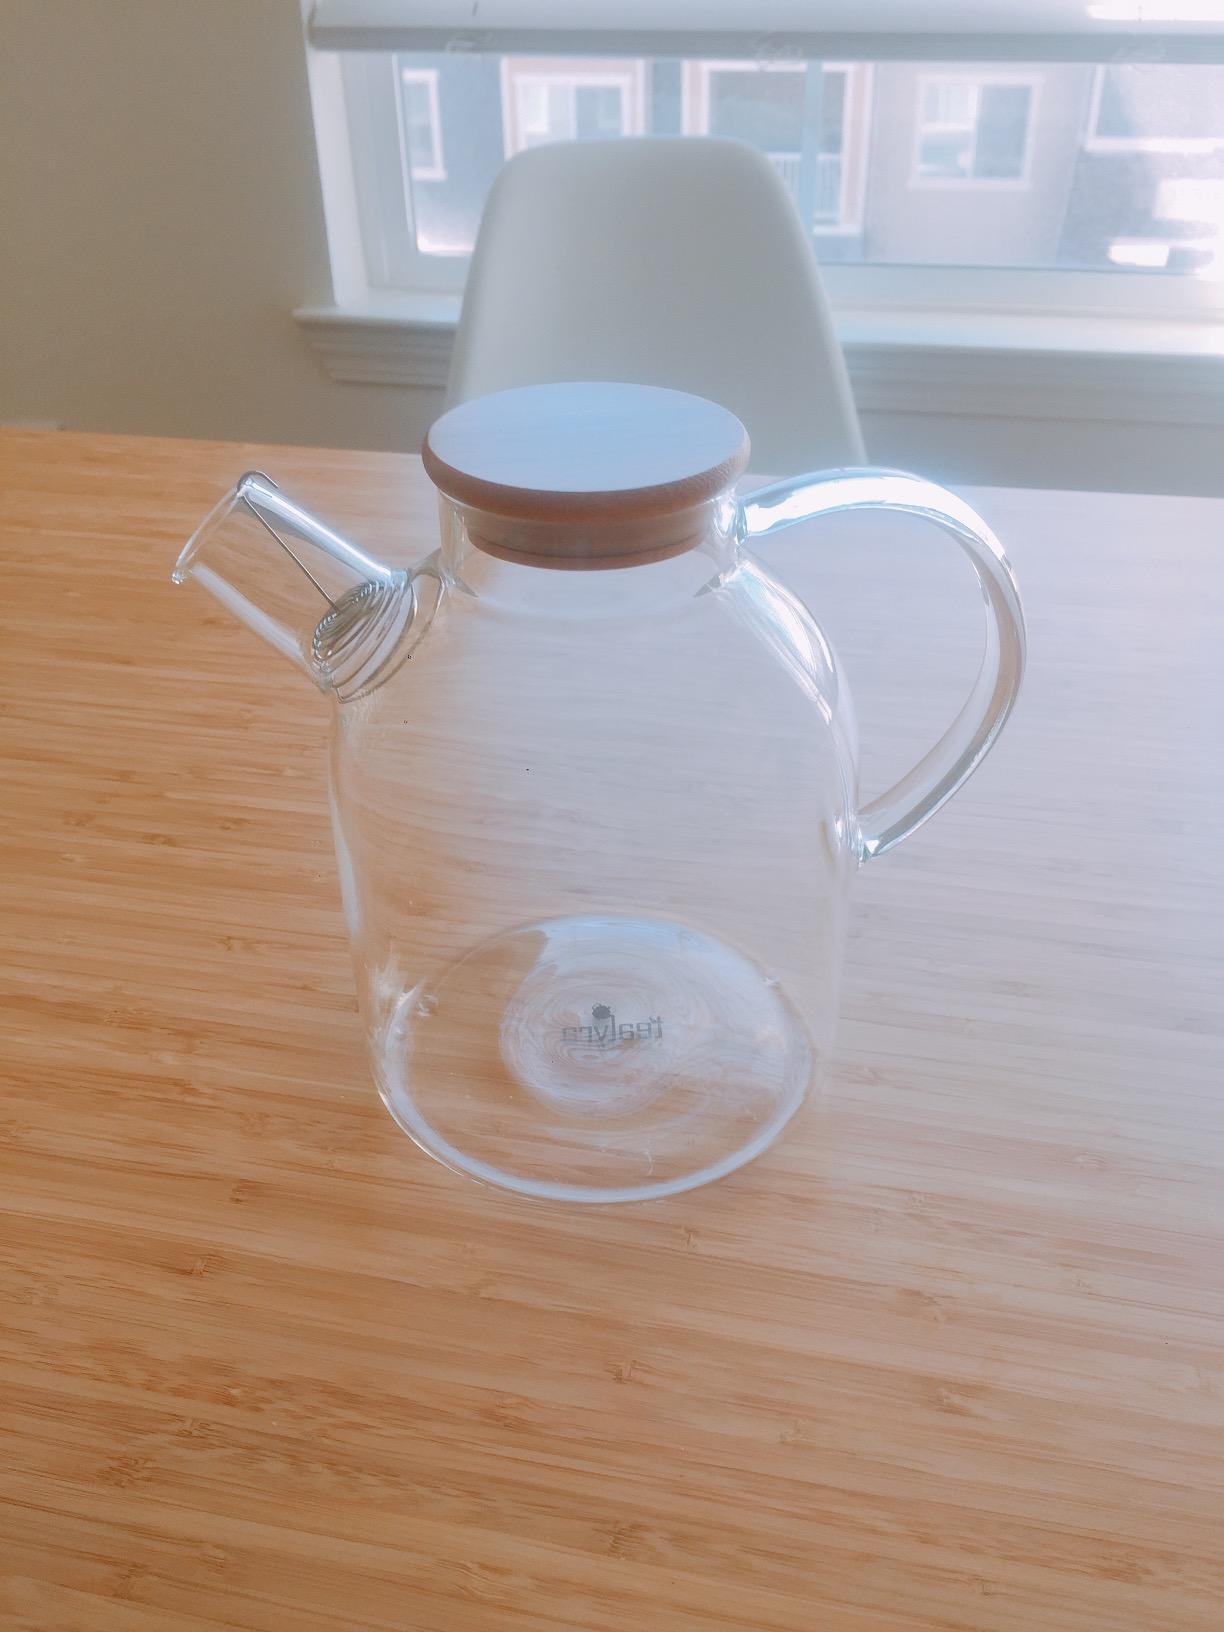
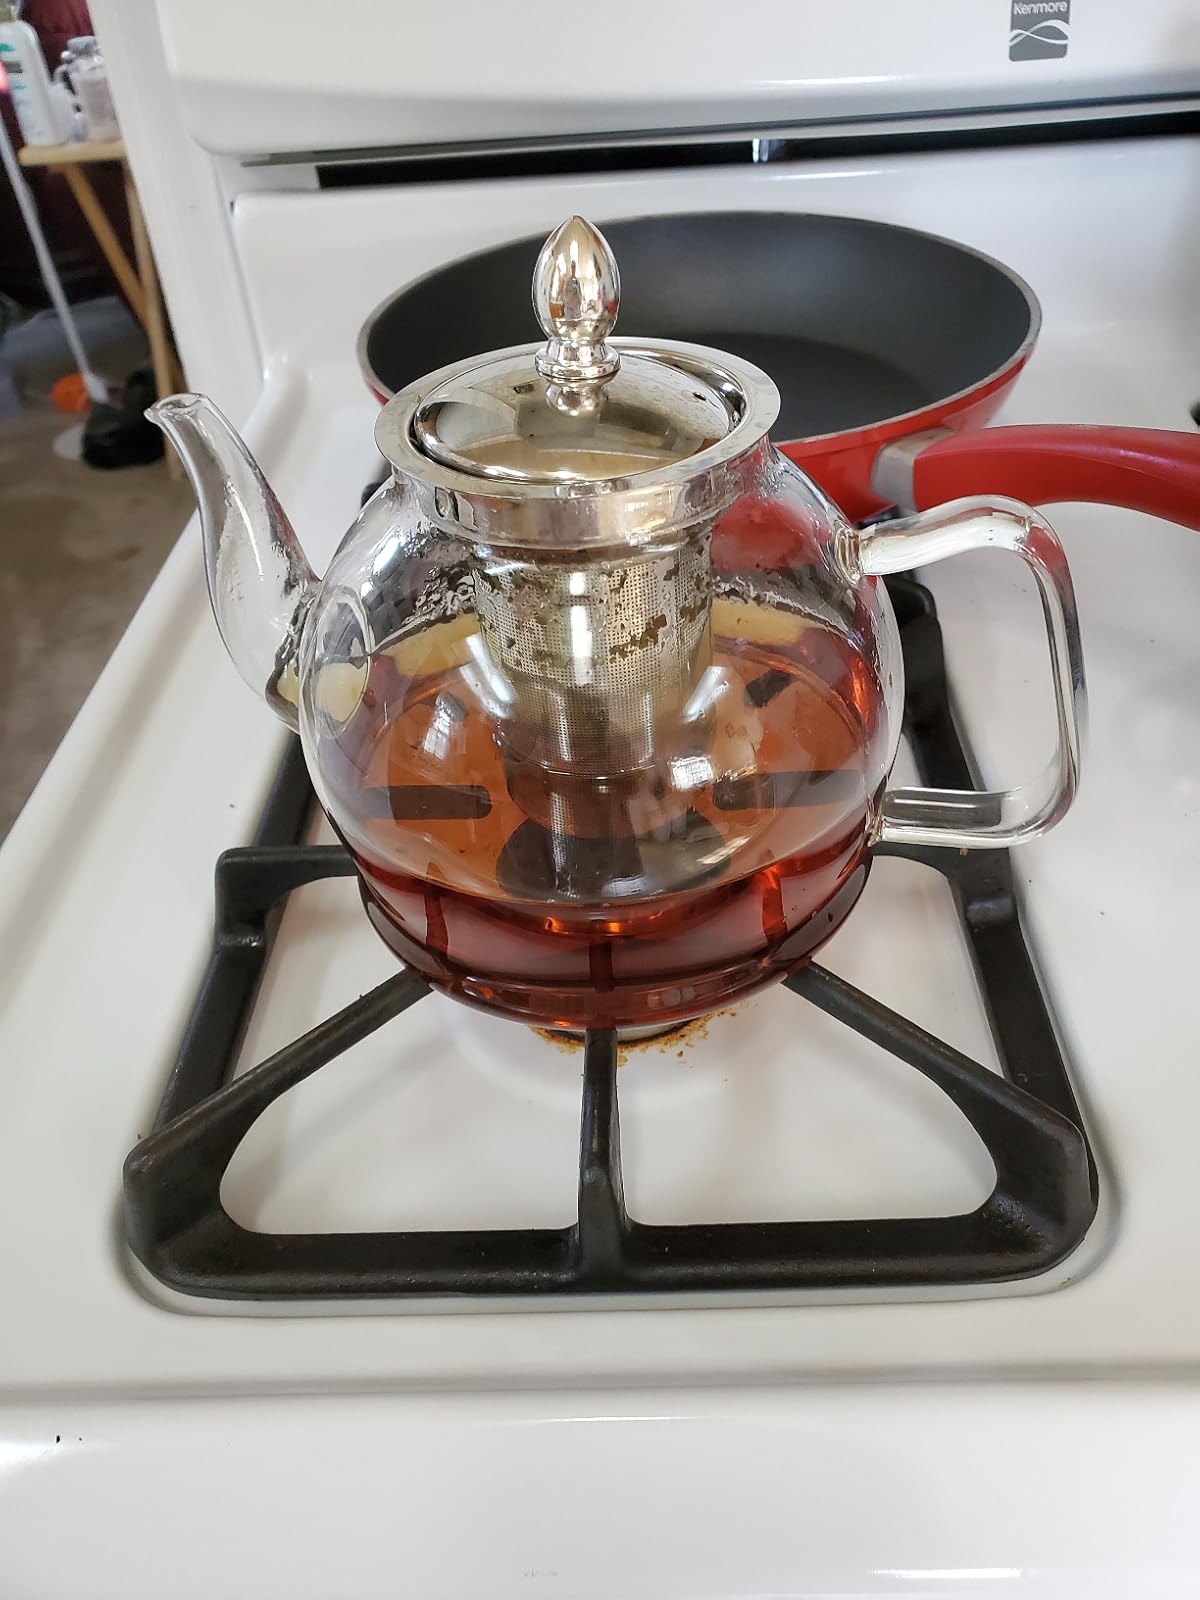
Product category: items_kettle
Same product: no